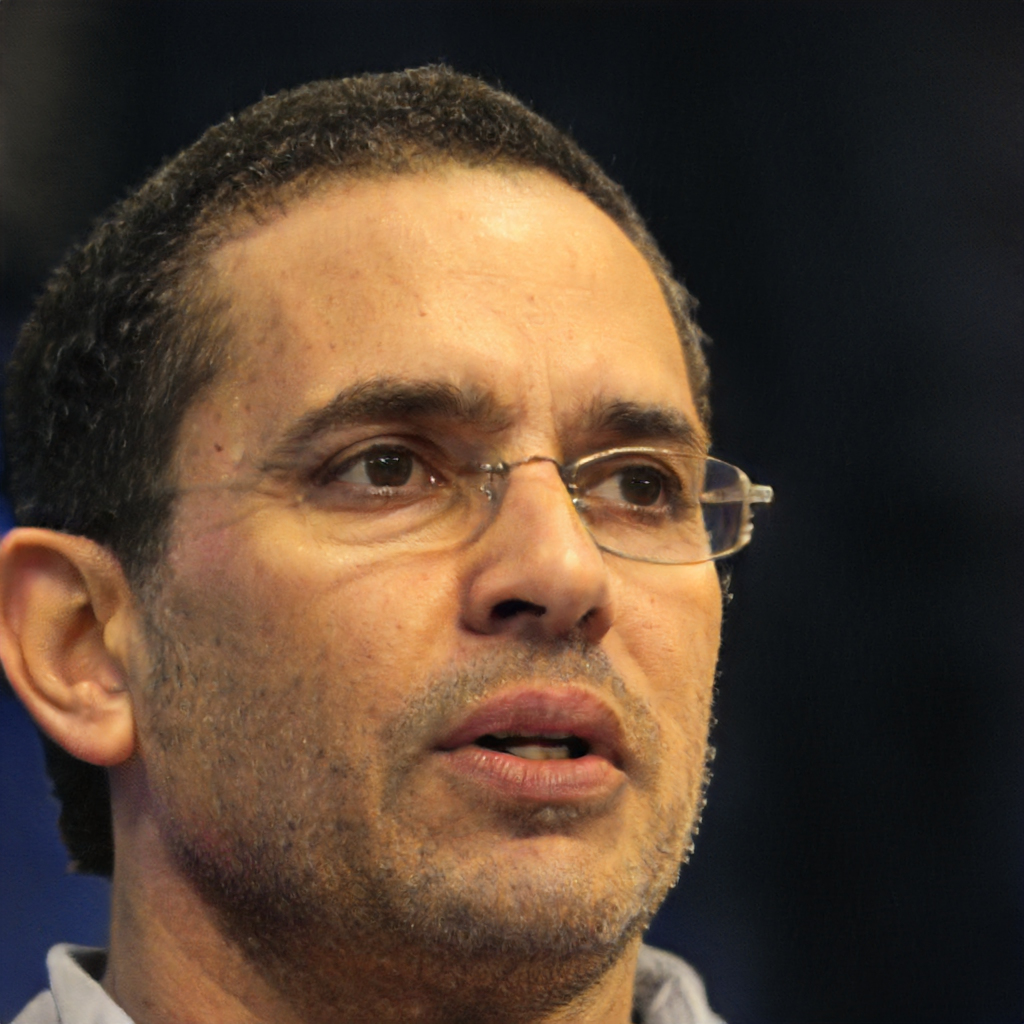
Label: No Watermark